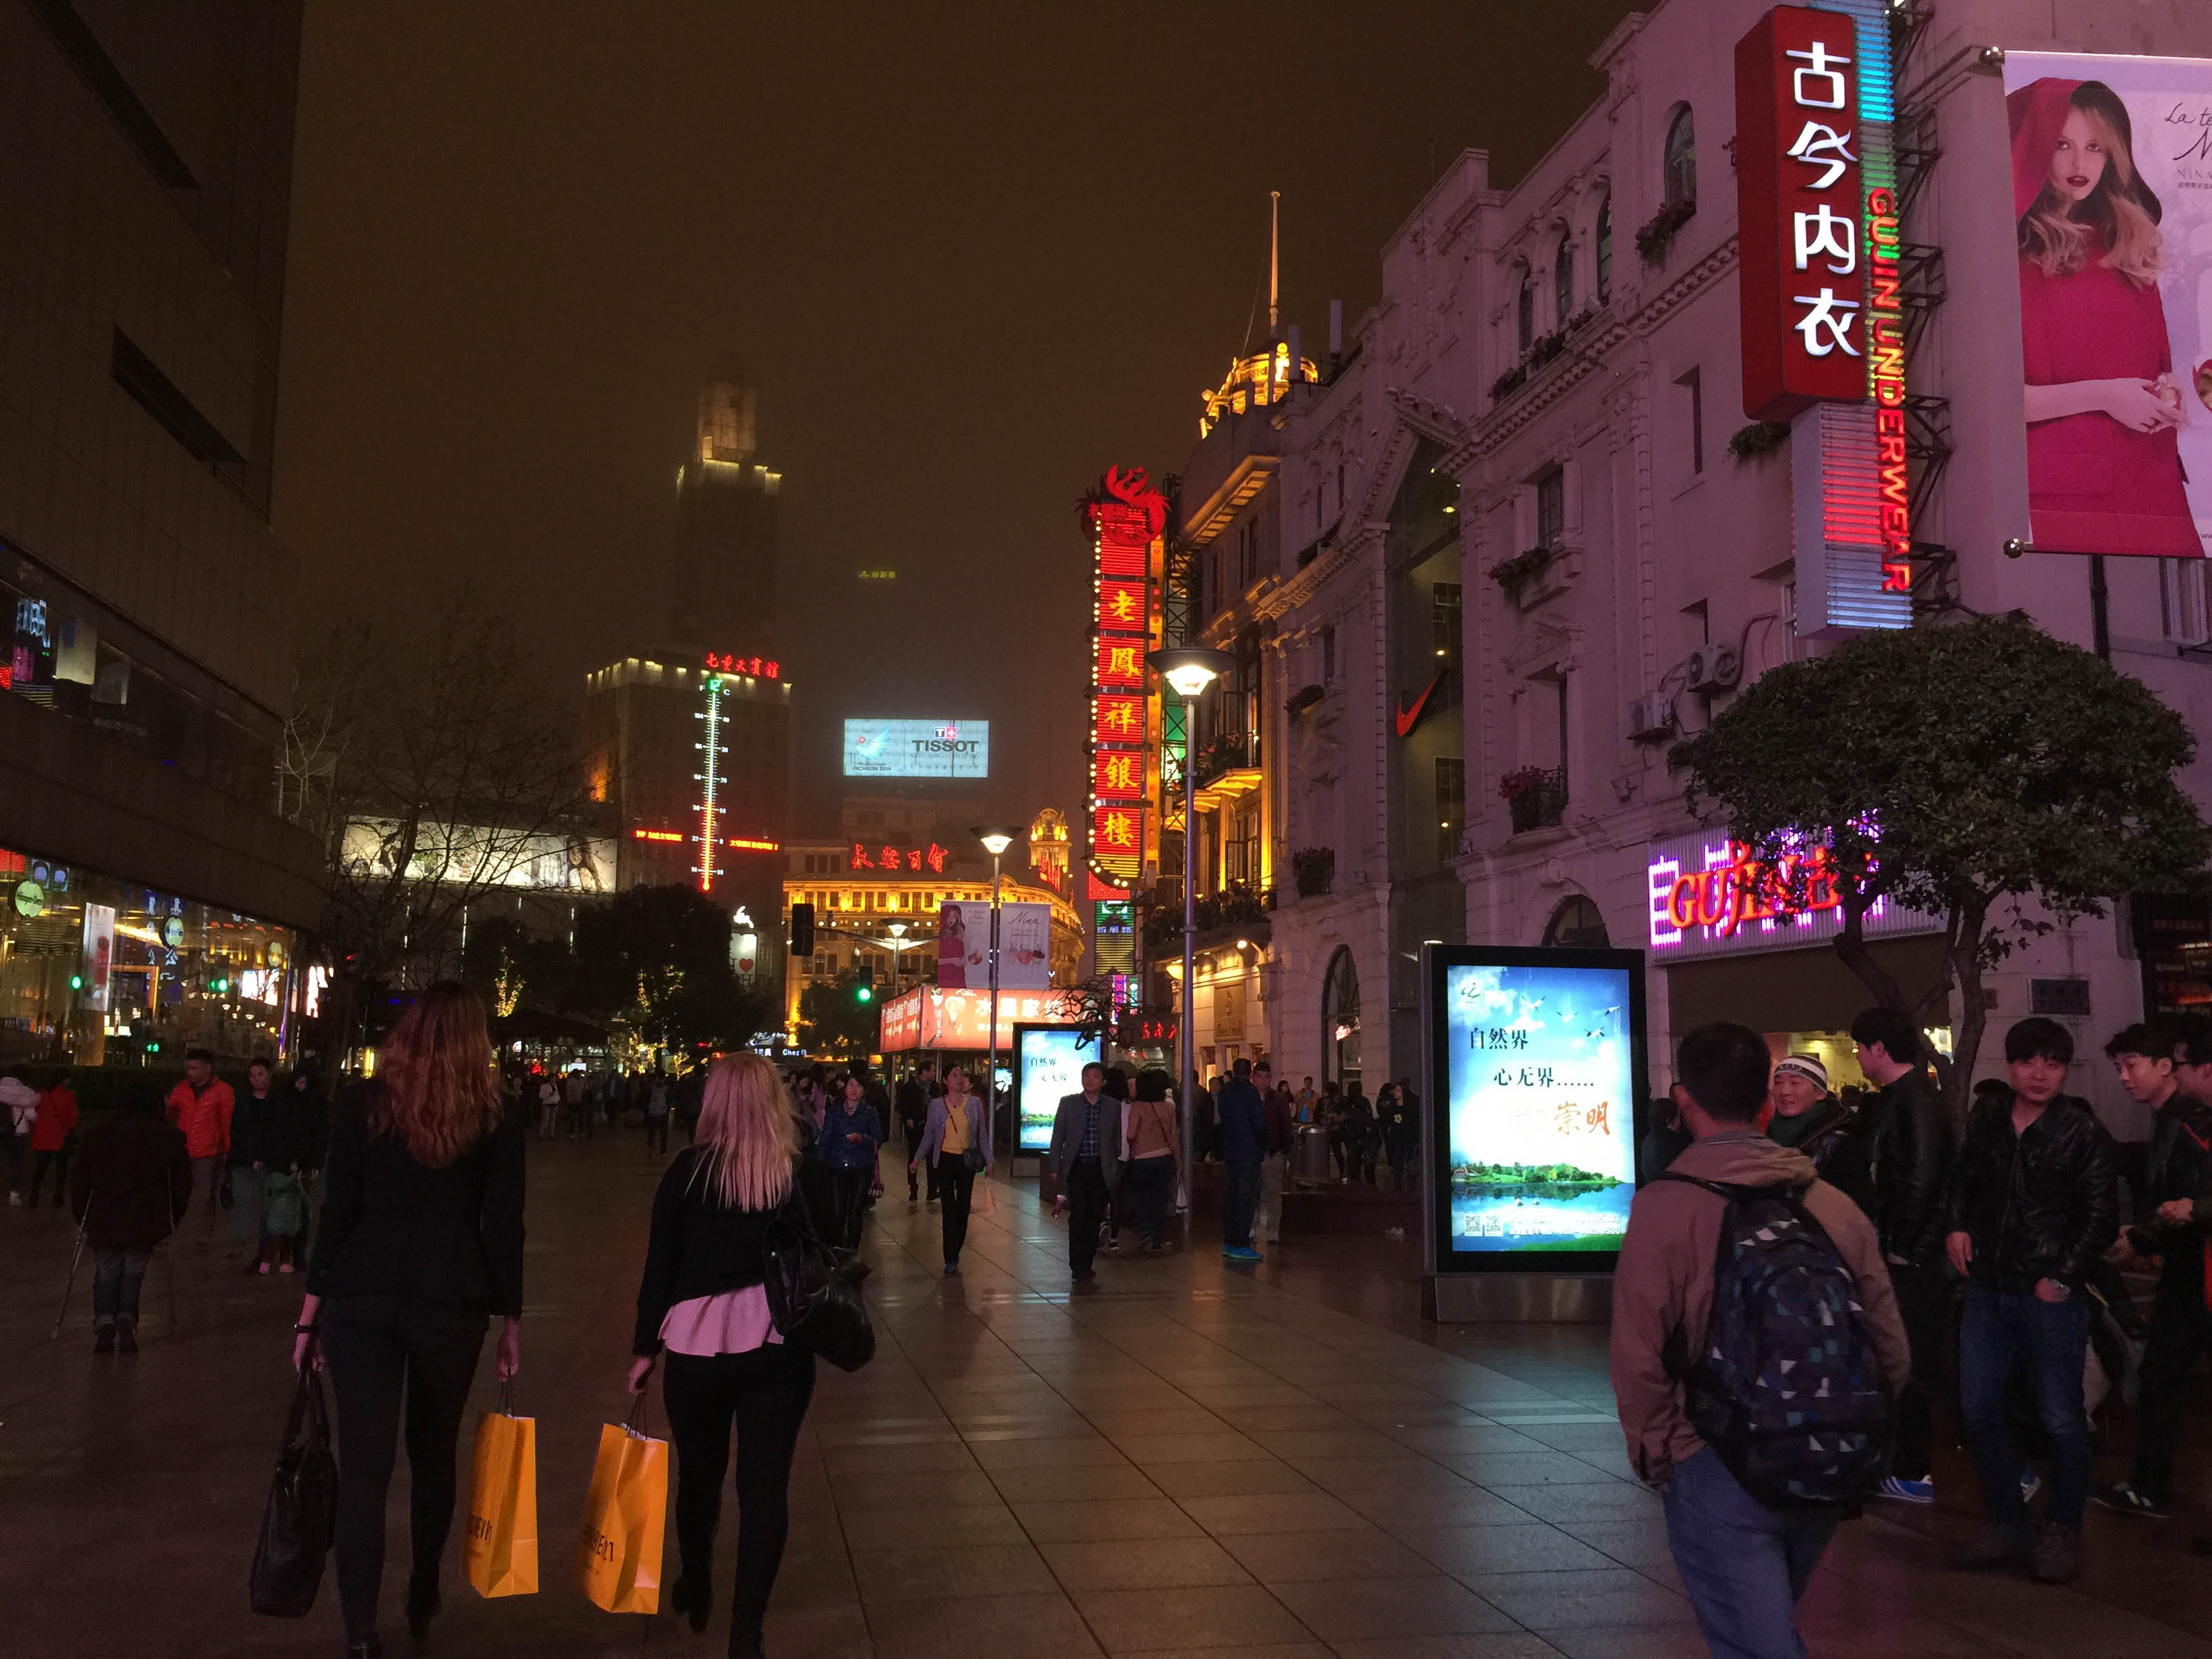
pedestrian, road, street, night, city, crowd, downtown, evening, infrastructure, urban area, human settlement